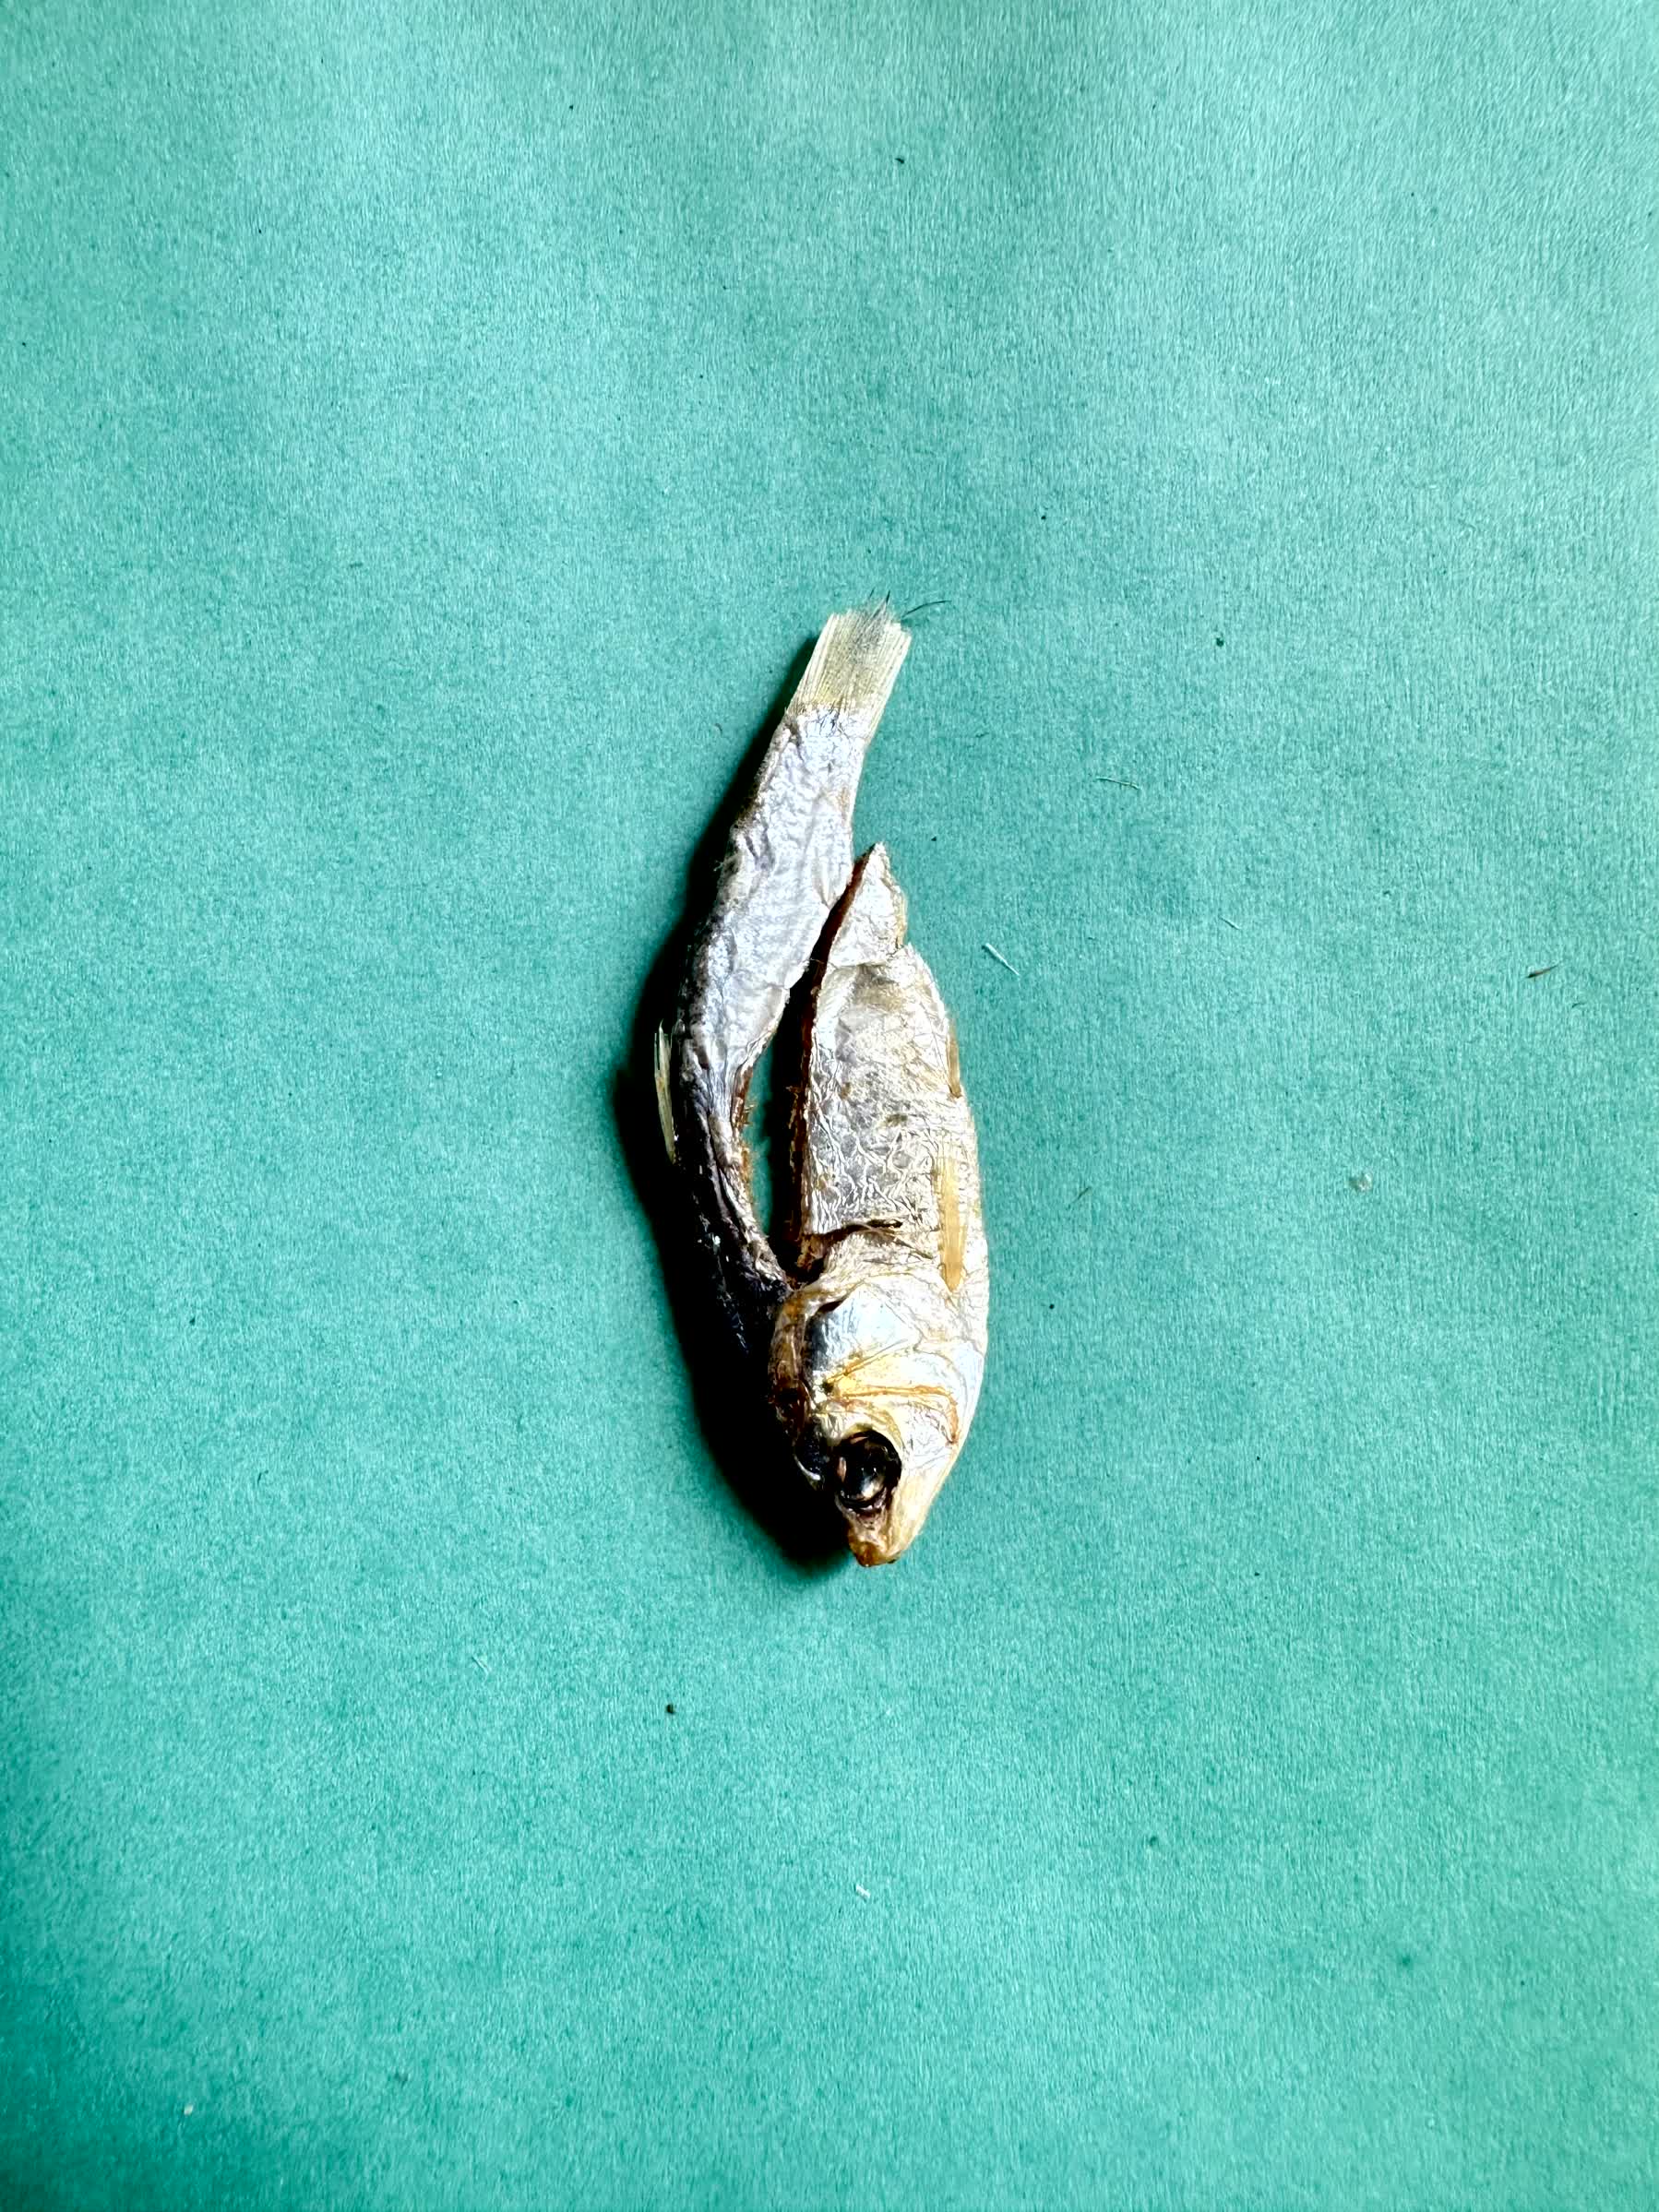
Species: Chapila